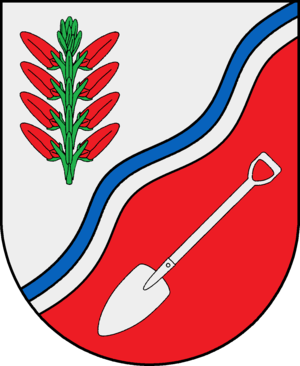
Heidgraben
Coat of arms of Heidgraben
Heidgraben er en by og en kommune i det nordlige Tyskland, beliggende i Amt Moorrege under Kreis Pinneberg. Kreis Pinneberg ligger i den sydlige del af delstaten Slesvig-Holsten.